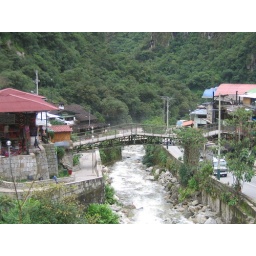
The river in the center runs up the mountain to the hot springs, Rio Urubamba is behind the bridge.